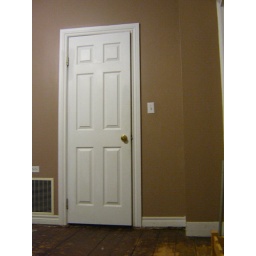
the door to the bathroom located in the centre (dining) room